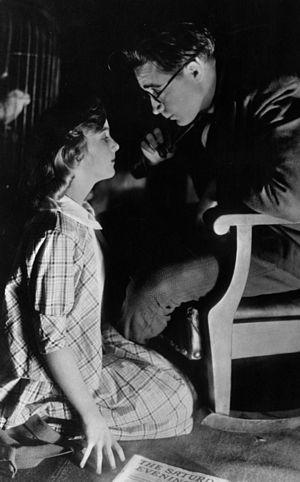
Le Crime parfait est un film américain réalisé par Allan Dwan, sorti en 1921.